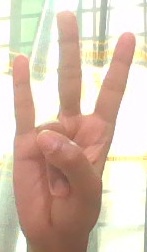
ASL sign: 7